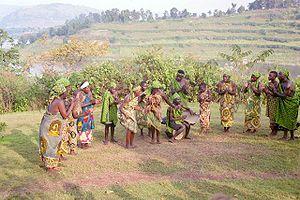
Les Twa de la région des Grands Lacs appartiennent au peuple pygmée d'Afrique. Ils sont généralement considérés comme les habitants les plus anciens de la région. Les actuelles populations Twa se rencontrent au Rwanda, au Burundi, en Ouganda, et dans l'Est de la République démocratique du Congo. Il existe d'autres populations pygmées apparentées aux Twa en RDC ainsi qu'en Angola, Namibie, Zambie, Malawi et au Botswana.